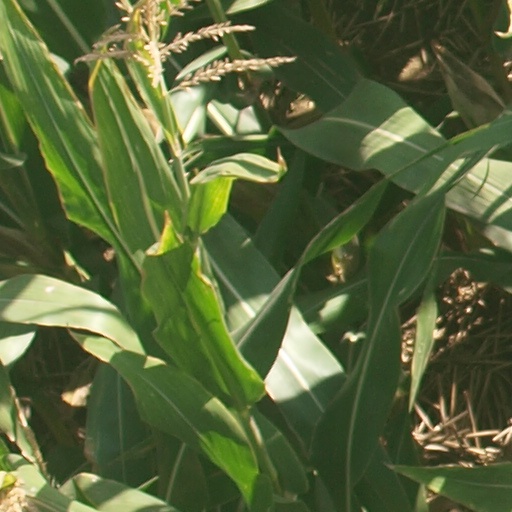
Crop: maize; corn